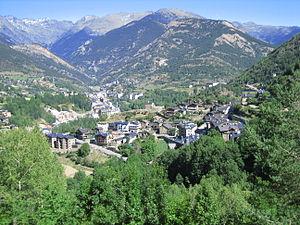
Anyós, est un village d'Andorre situé dans la paroisse de La Massana, qui comptait 915 habitants en 2017.